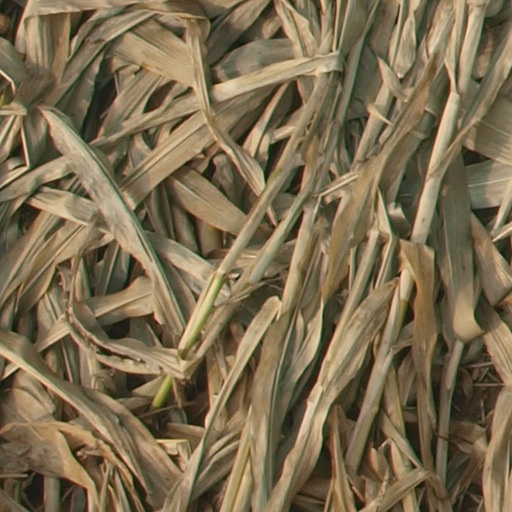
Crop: maize; corn